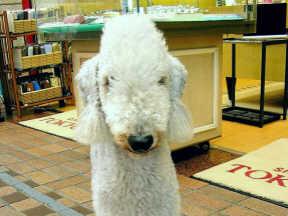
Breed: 214-n000033-Bedlington_terrier